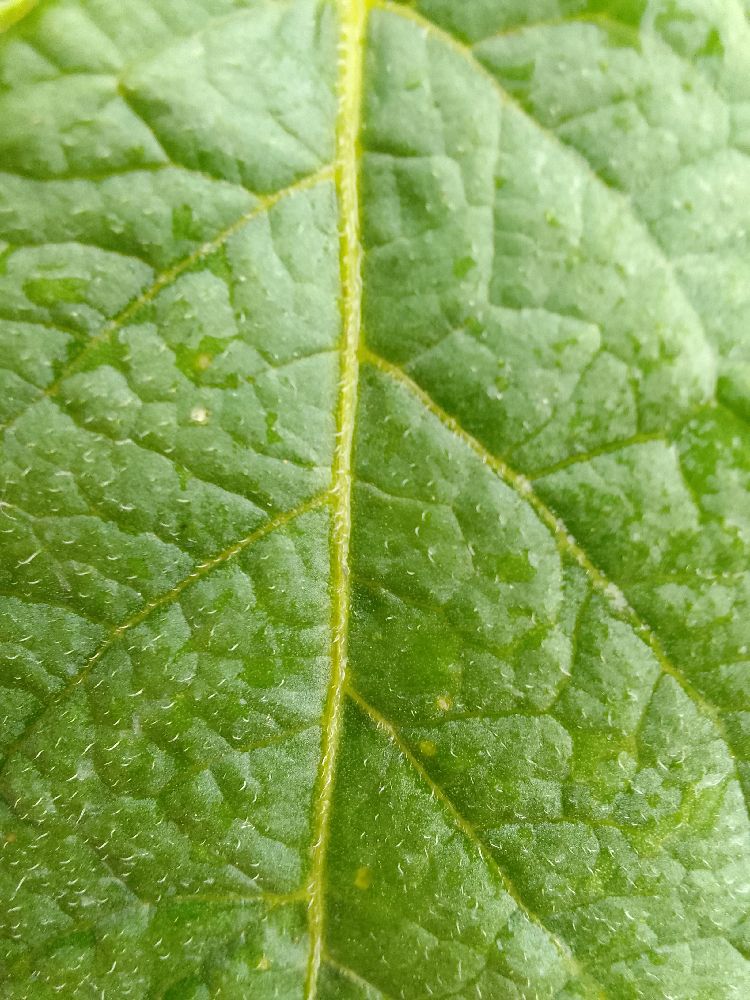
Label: Healthy